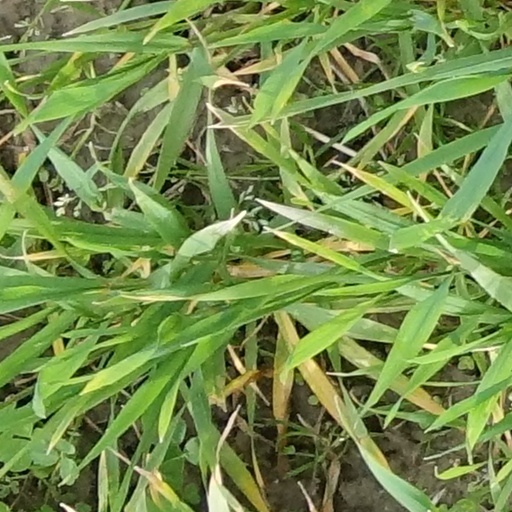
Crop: wheat